W91

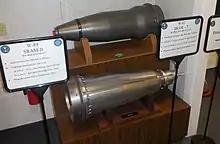
W91 warhead (bottom)

The W91 was an American thermonuclear warhead intended for use on the SRAM-T variant of the AGM-131 SRAM II air to ground missile.